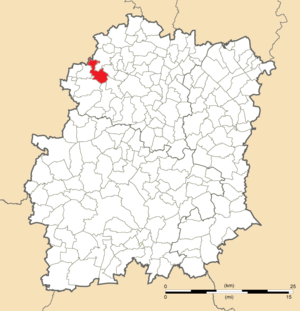
Carte de position de Gometz-la-Ville en Essonne (91)
Gometz-la-Ville est une commune française située à vingt-six kilomètres au sud-ouest de Paris dans le département de l'Essonne en région Île-de-France. Elle est également située dans le périmètre du parc naturel régional de la Haute Vallée de Chevreuse.
L'Aérotrain Expérimental 02 est un prototype d'Aérotrain guidé à grande vitesse conçu par la Société Bertin & Cie. Il se déplace sur coussin d'air et est propulsé par un réacteur sur une voie en béton à un seul rail. Il a été testé sur la voie d'essai de Gometz-la-Ville.
L'Aérotrain Expérimental 01 est un prototype d'Aérotrain guidé sur rail, destiné à valider le concept du transport sur coussin d'air imaginé par Jean Bertin et son équipe.